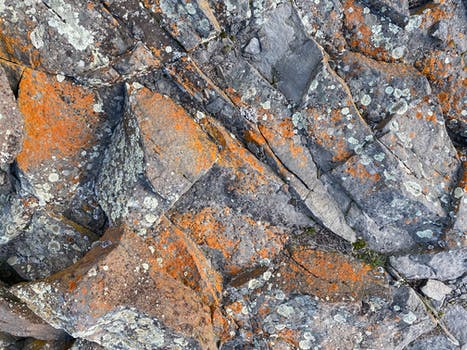
Label: No Watermark